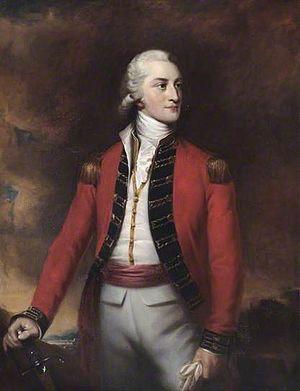
John Gaspard Le Marchant fut un officier général britannique, né le 9 février 1766 à Amiens et mort le 22 juillet 1812 à la bataille des Arapiles, en Espagne. Considéré comme l'un des meilleurs officiers de cavalerie britanniques de sa génération, ses travaux en tant que théoricien militaire eurent une grande influence sur les méthodes d'organisation de l'armée anglaise. Il fut également à l'origine de la création de la première académie militaire de Grande-Bretagne — l'actuelle académie royale de Sandhurst. Il participa activement aux guerres de la Révolution française ainsi qu'à la guerre de la péninsule Ibérique, où il fut tué en menant une charge de sa cavalerie.